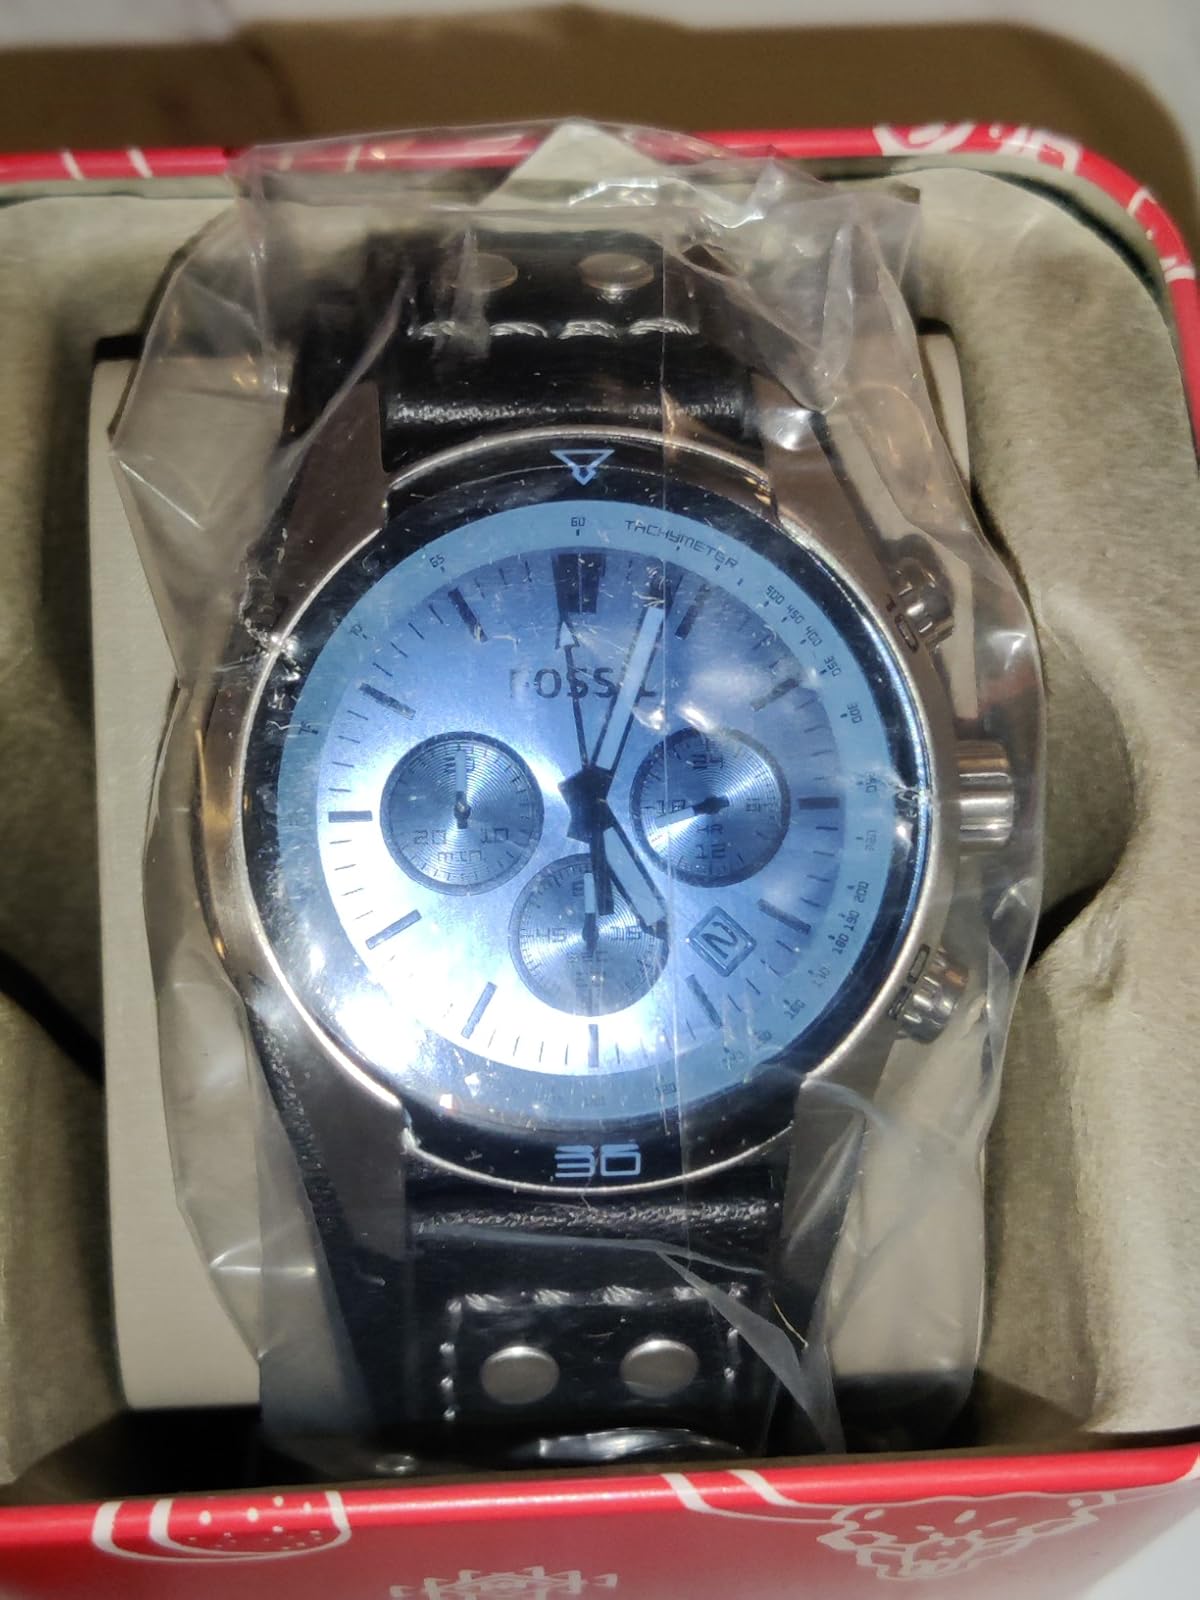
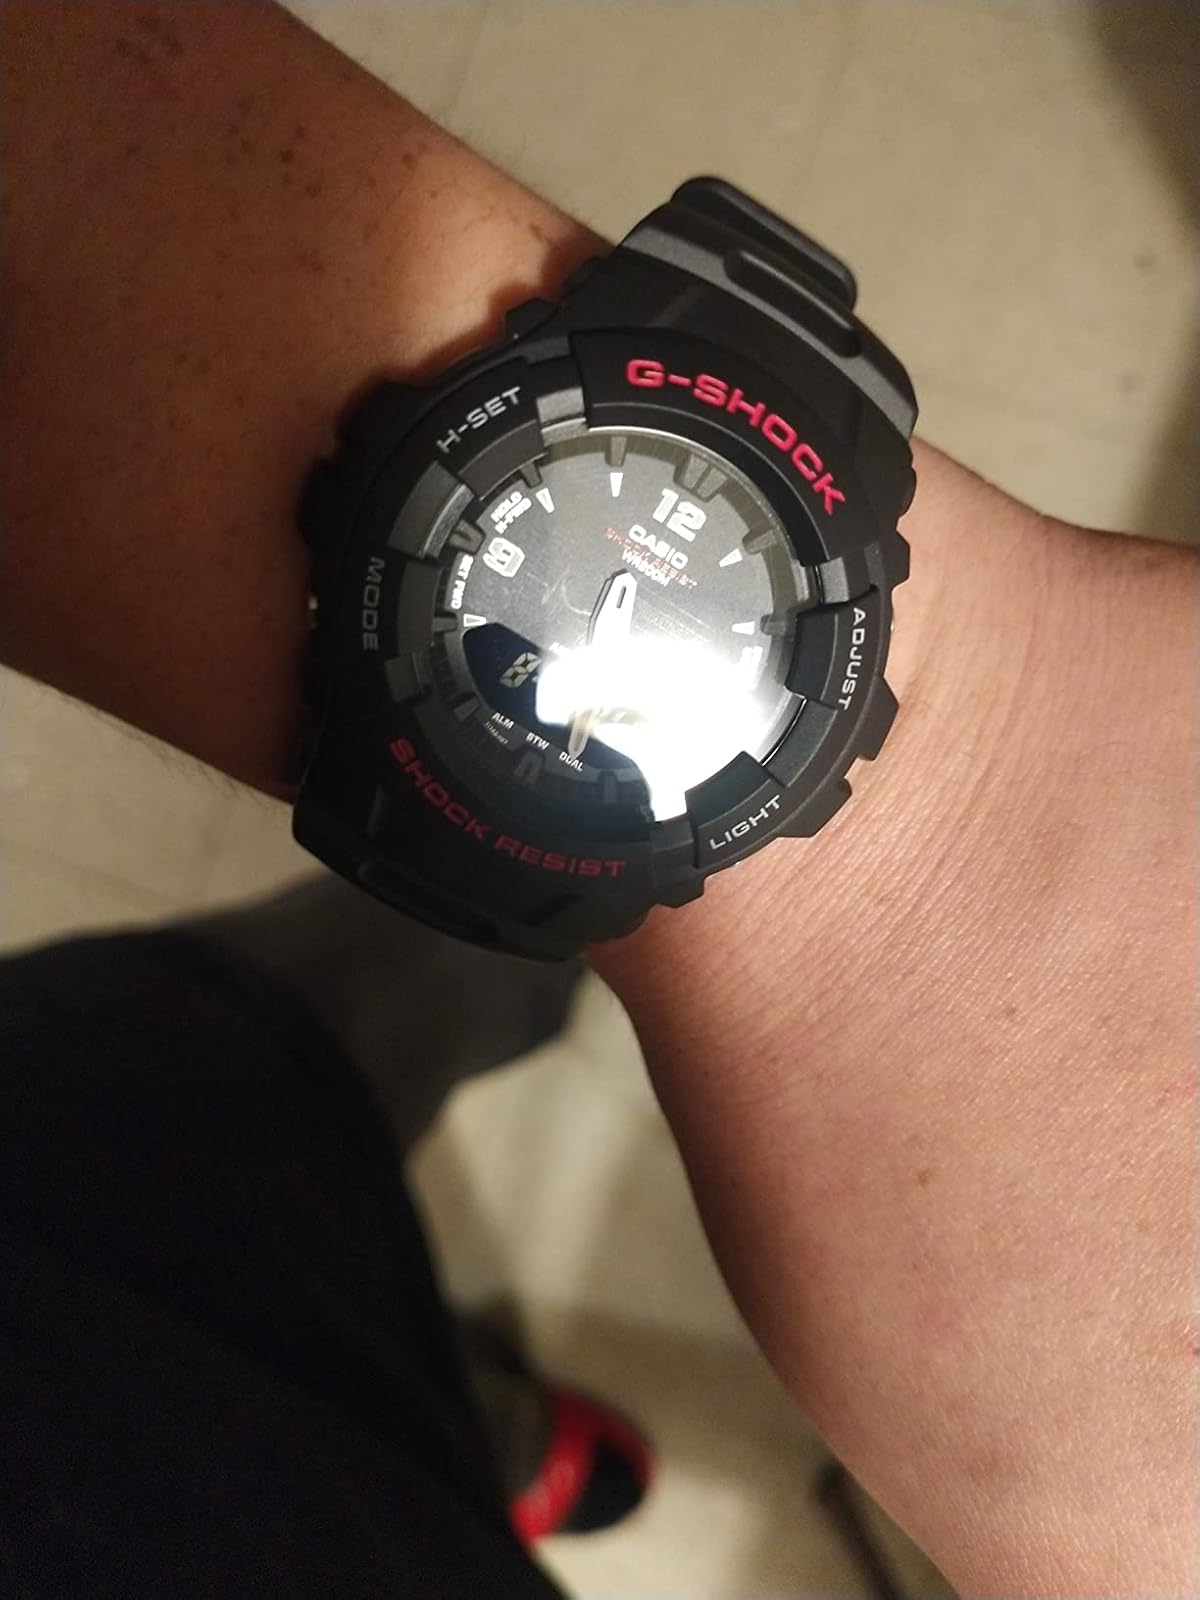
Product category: accessories_watch
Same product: no